Birding in New York City

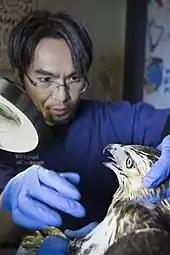
A veterinary technician examines a red-tailed hawk at the Wild Bird Fund.

In May 2020 there was a confrontation in the Central Park Ramble between Amy Cooper, a white woman walking her dog off-leash, and Christian Cooper, a black man who was in the park birding. Dogs are required to have a leash in the Ramble, and when the woman refused to leash it, Christian Cooper beckoned to the dog with a dog treat. This led to Amy Cooper calling 9-1-1 and emphasizing his race in a request for police attention. Christian Cooper recorded the latter part of the conflict, and the video went viral on the internet. The resulting attention led to state legislation classifying as a hate crime the false reporting of criminal incidents by members of protected groups. It also drew attention to racial disparities among birders and inspired the creation of Black Birders Week.